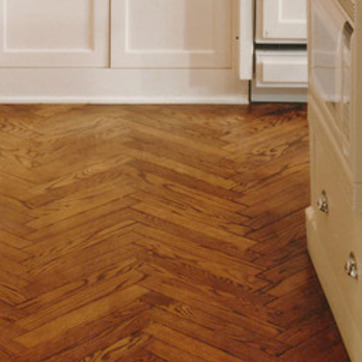
Material: wood